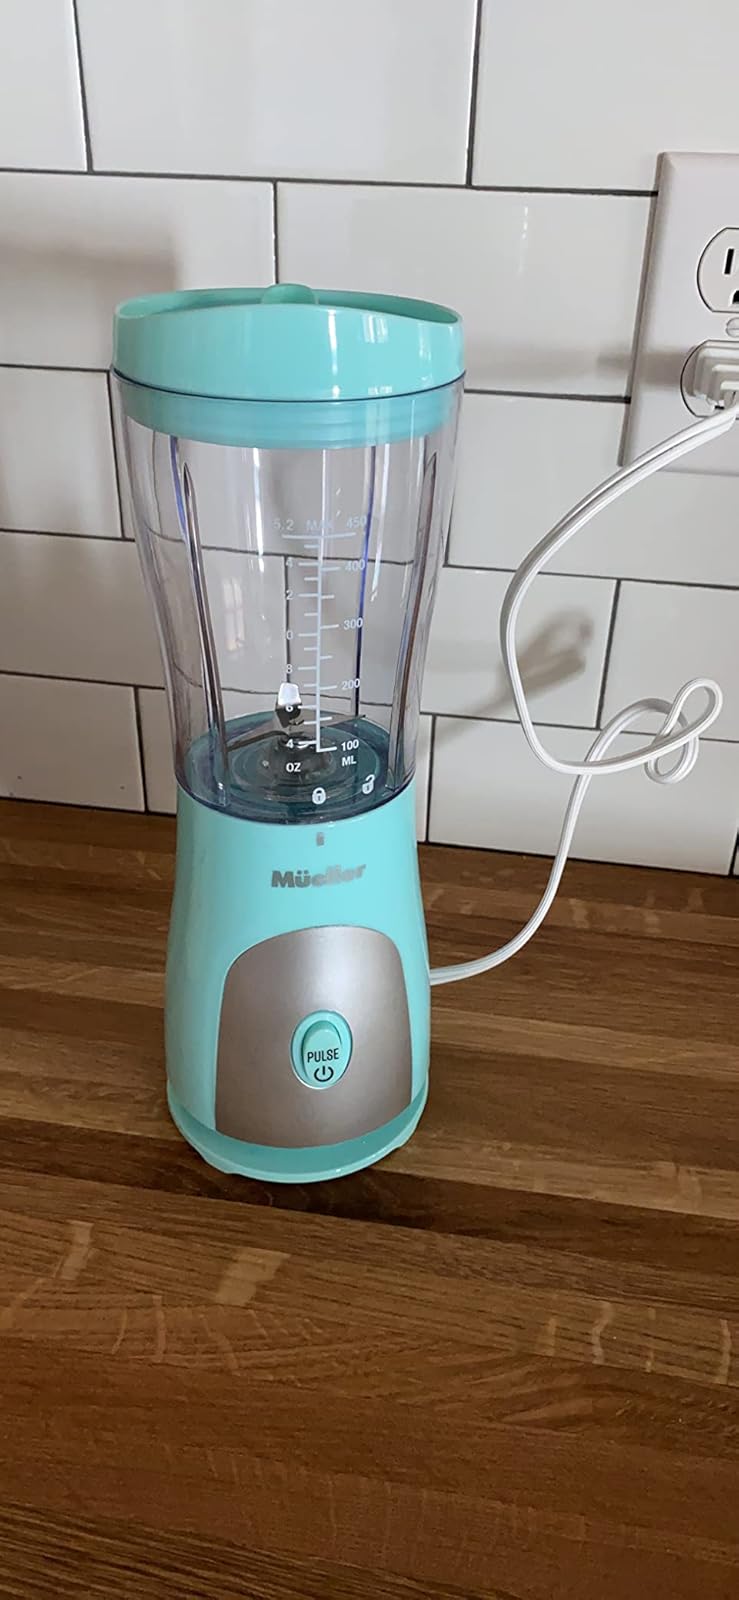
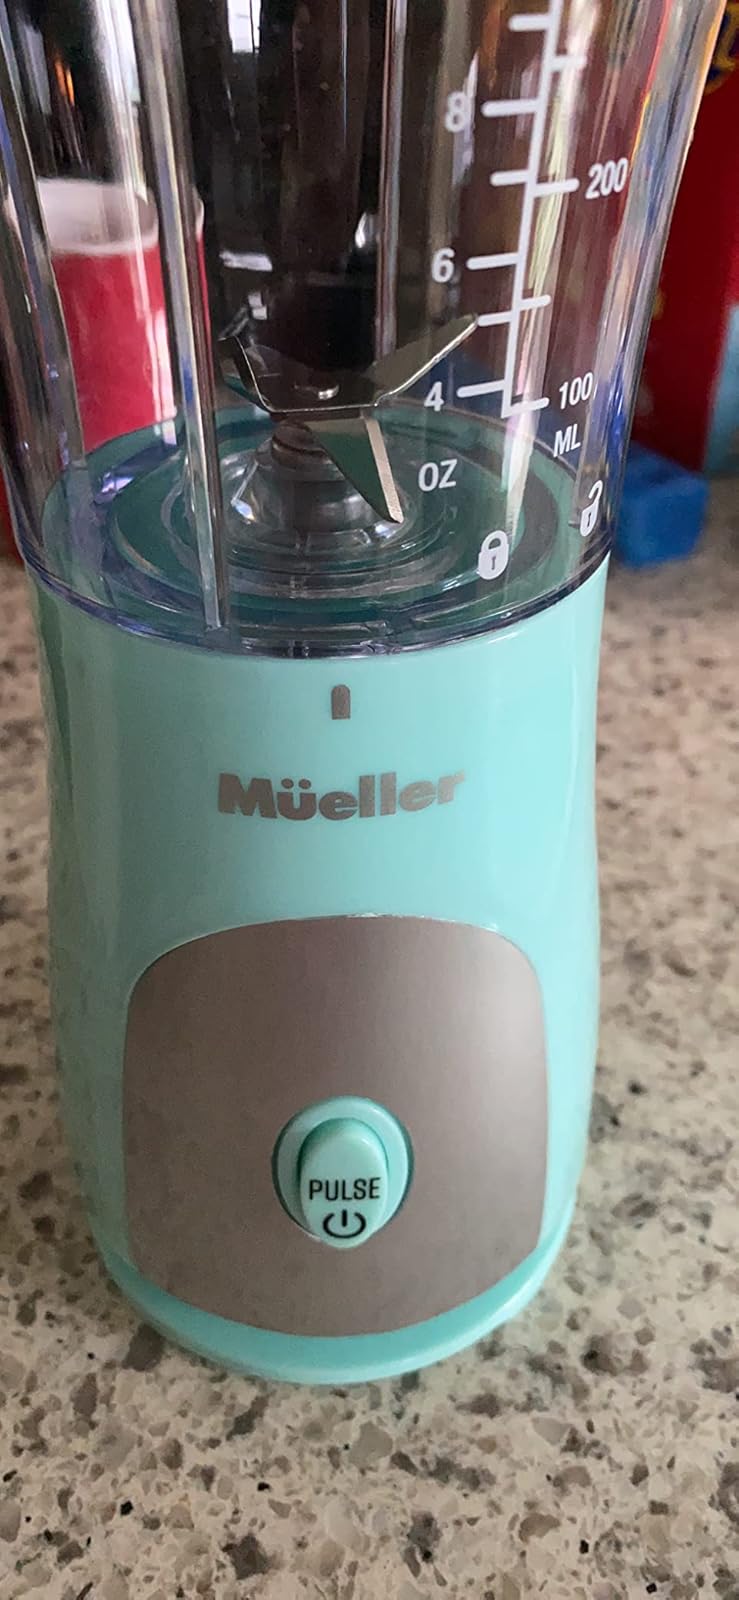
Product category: items_blender
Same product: yes